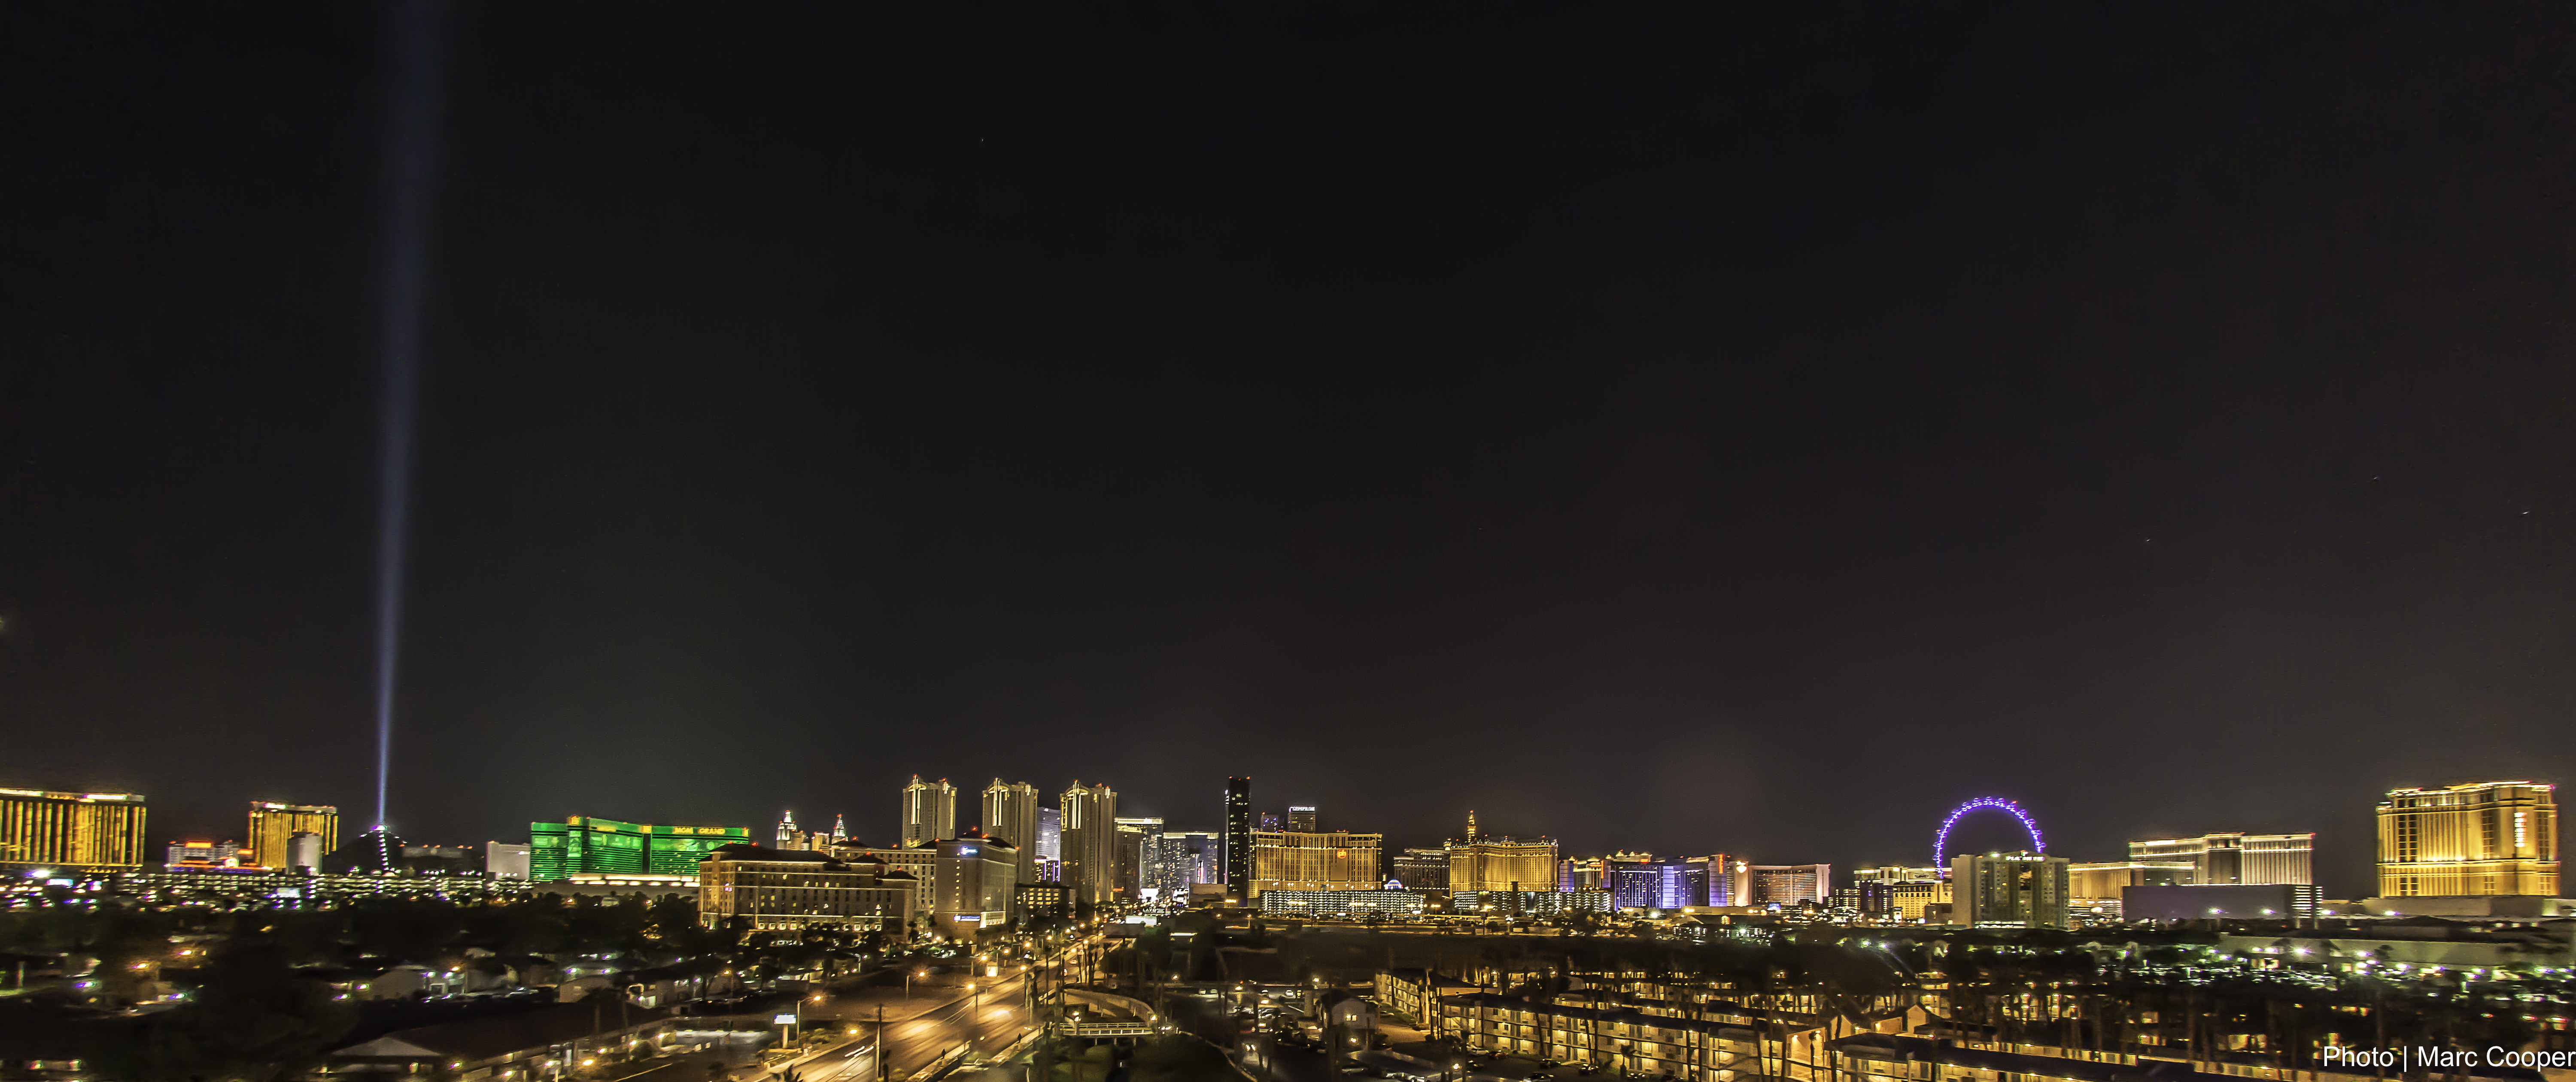
skyline, night, city, skyscraper, cityscape, dusk, evening, stadium, downtownvegas, lasvegas, metropolis, atmosphere of earth